Chace Crawford

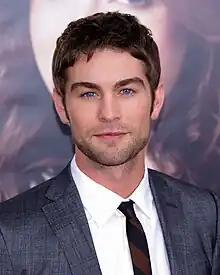
Crawford in 2012

In April 2016, it was announced that Crawford had landed the role of Egon in the comedy film "I Do...Until I Don't" opposite Amber Heard and Ed Helms. The film was written and directed by Lake Bell. In the same month, it was reported by TheWrap that he would perform in a live-reading of the Black List script "College Republicans", portraying the role of John F. Kinney. The reading took place at the Montalban Theater on April 23, 2016. In March 2017, it was announced that Crawford had joined the cast of the comedy show "Casual" in the recurring role of Byron. The same year, he signed on to star in the crime movie "Riptide" as Landen and comedy film "All About Nina" as Joe.